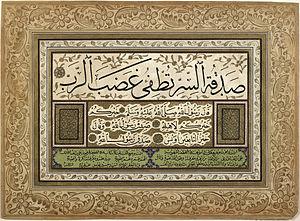
Nukhbat al Fikr est un ouvrage majeur d’Ibn Hajar al-Asqalani, un spécialiste égyptien du hadith du XVᵉ siècle. L’objet de l'ouvrage est la classification des hadiths. La tradition musulmane connaît plusieurs dizaines, voire plusieurs centaines de milliers de hadiths, que les érudits classent pour établir les véritables actes et paroles de Mahomet, tels que rapportés par ses compagnons, les sahabas.